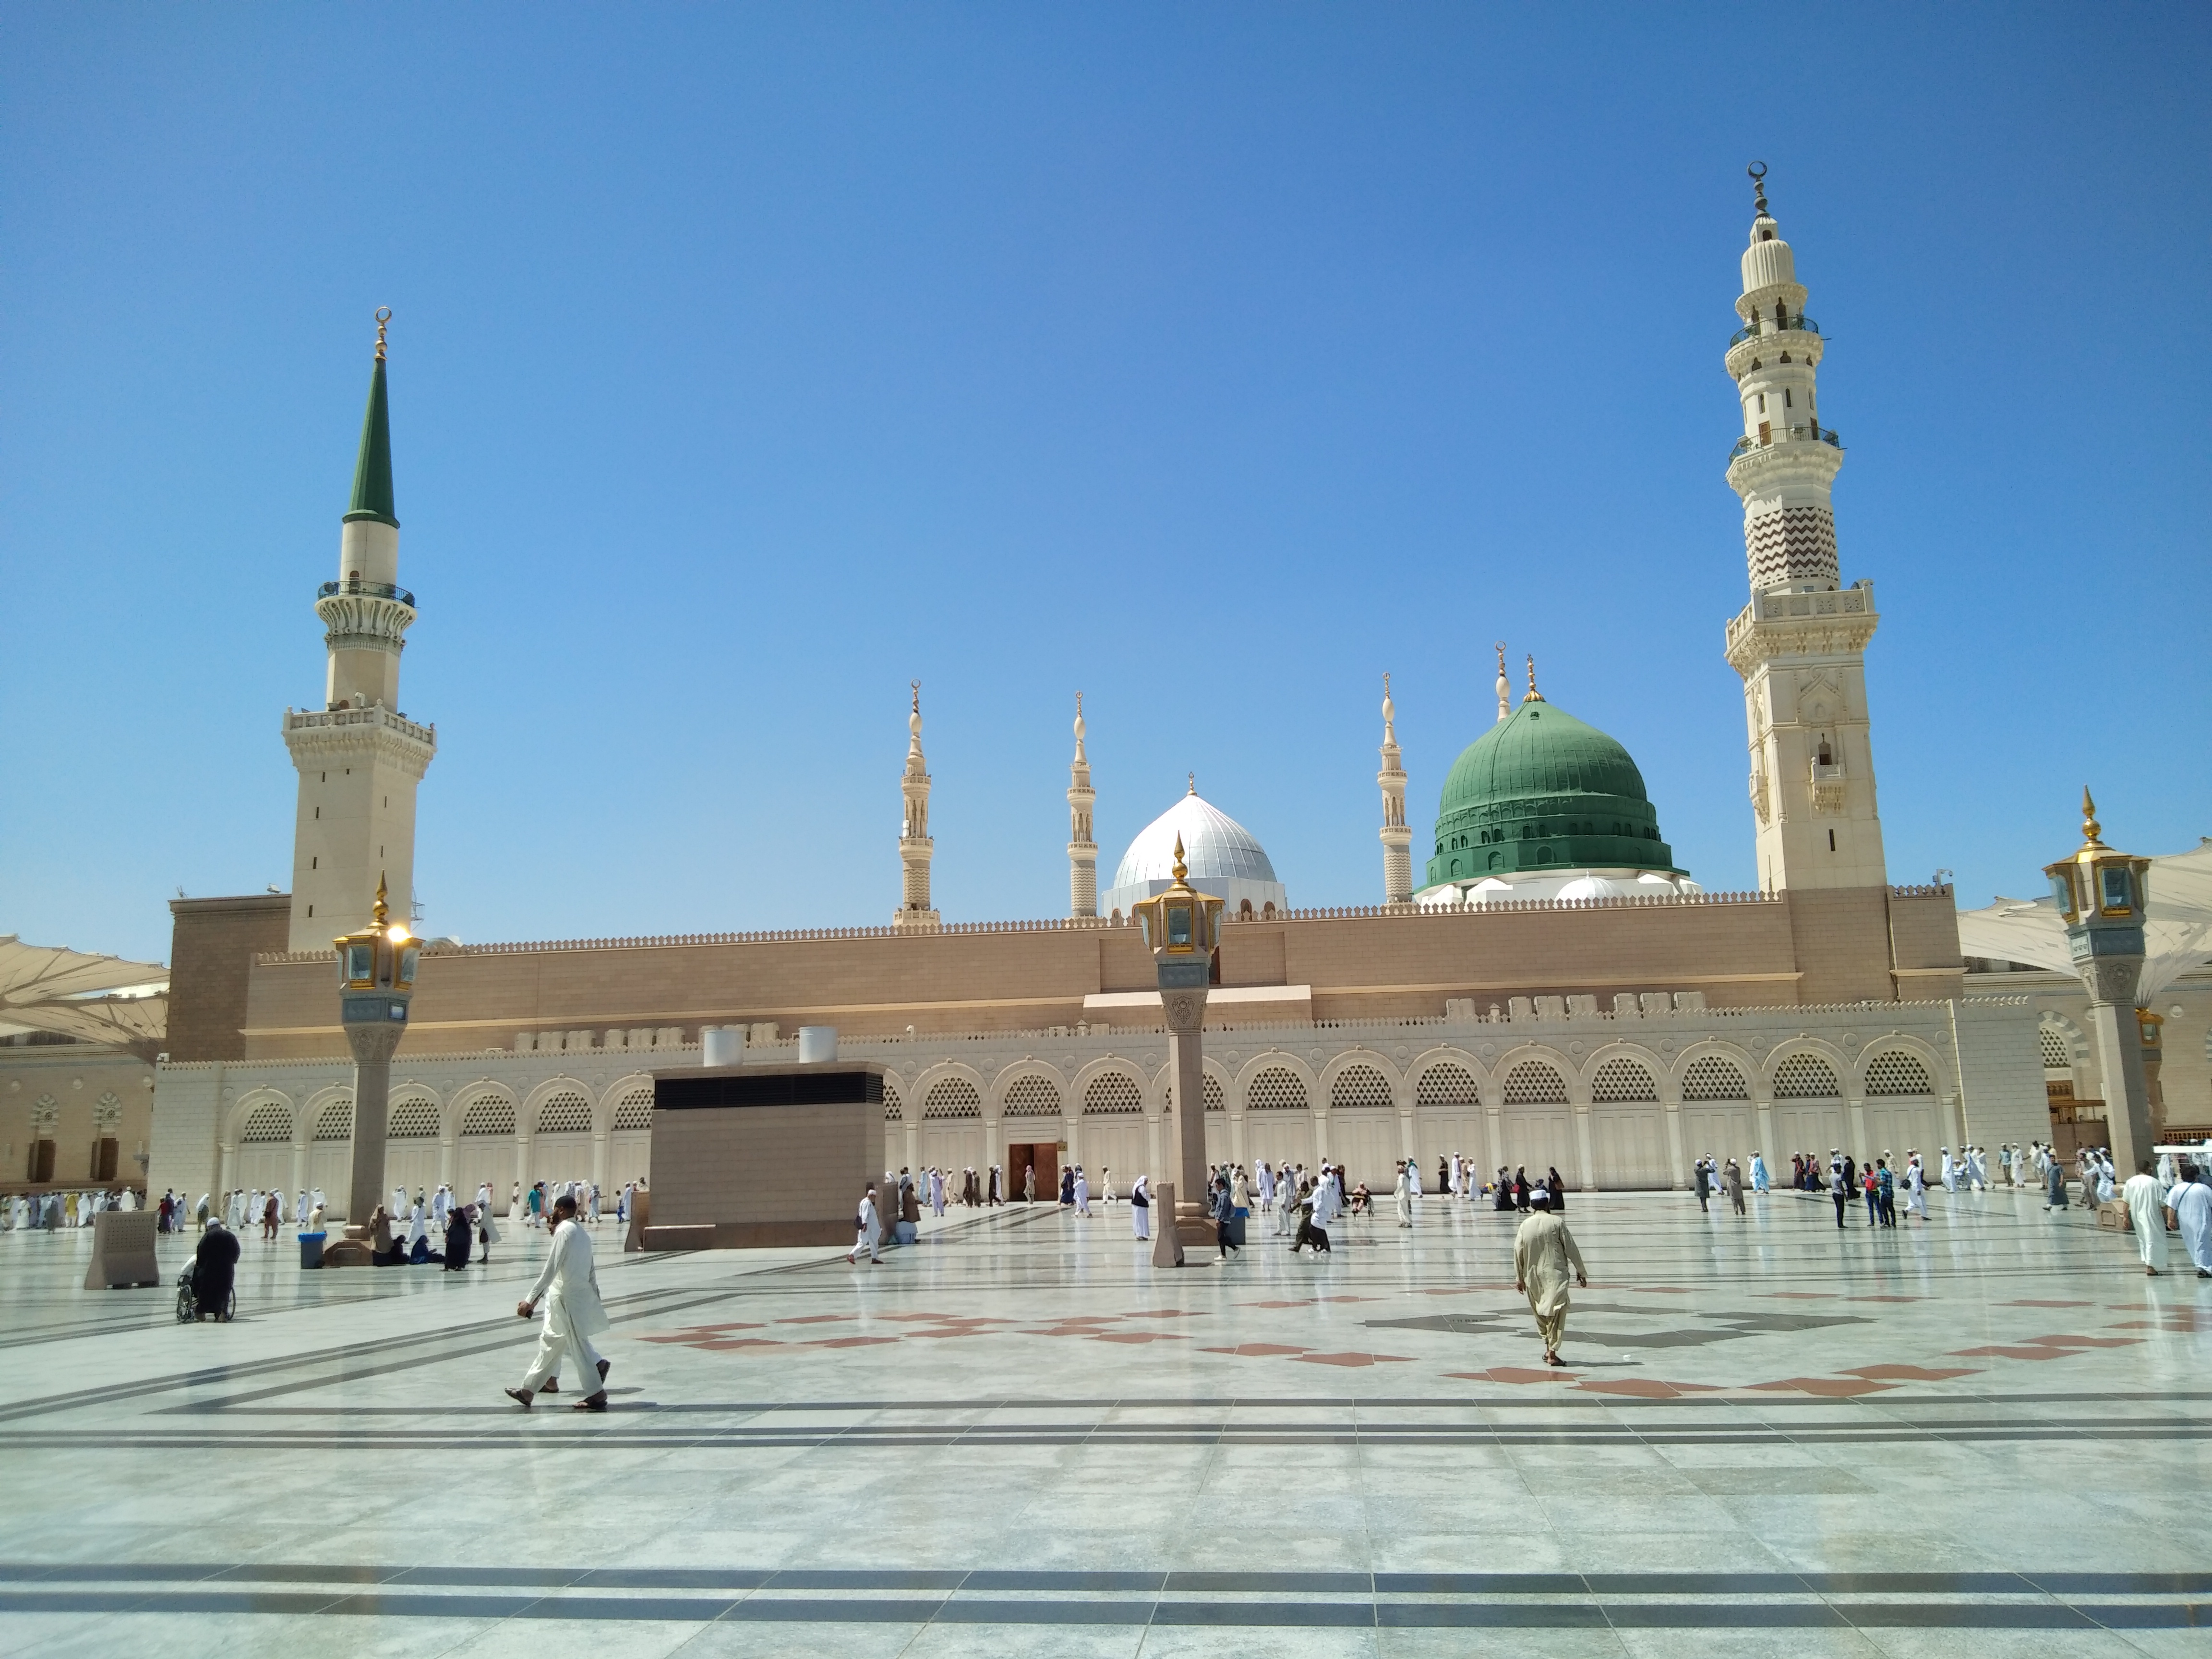
indian, muslim, mosque, building, landmark, khanqah, place of worship, holy places, dome, architecture, mecca, city, historic site, classical architecture, spire, byzantine architecture, tourist attraction, facade, pilgrimage, tourism